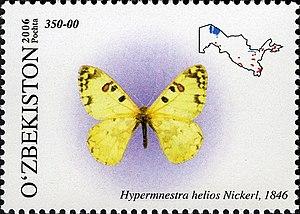
Hypermnestra helios est une espèce de lépidoptères de la famille des Papilionidae, originaire d'Asie centrale. Elle est l'unique représentante du genre monotypique Hypermnestra.